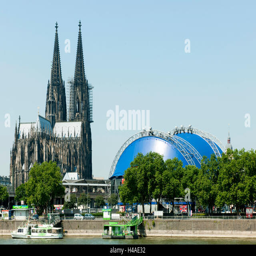
with cathedral and musical tent , at the moment opera